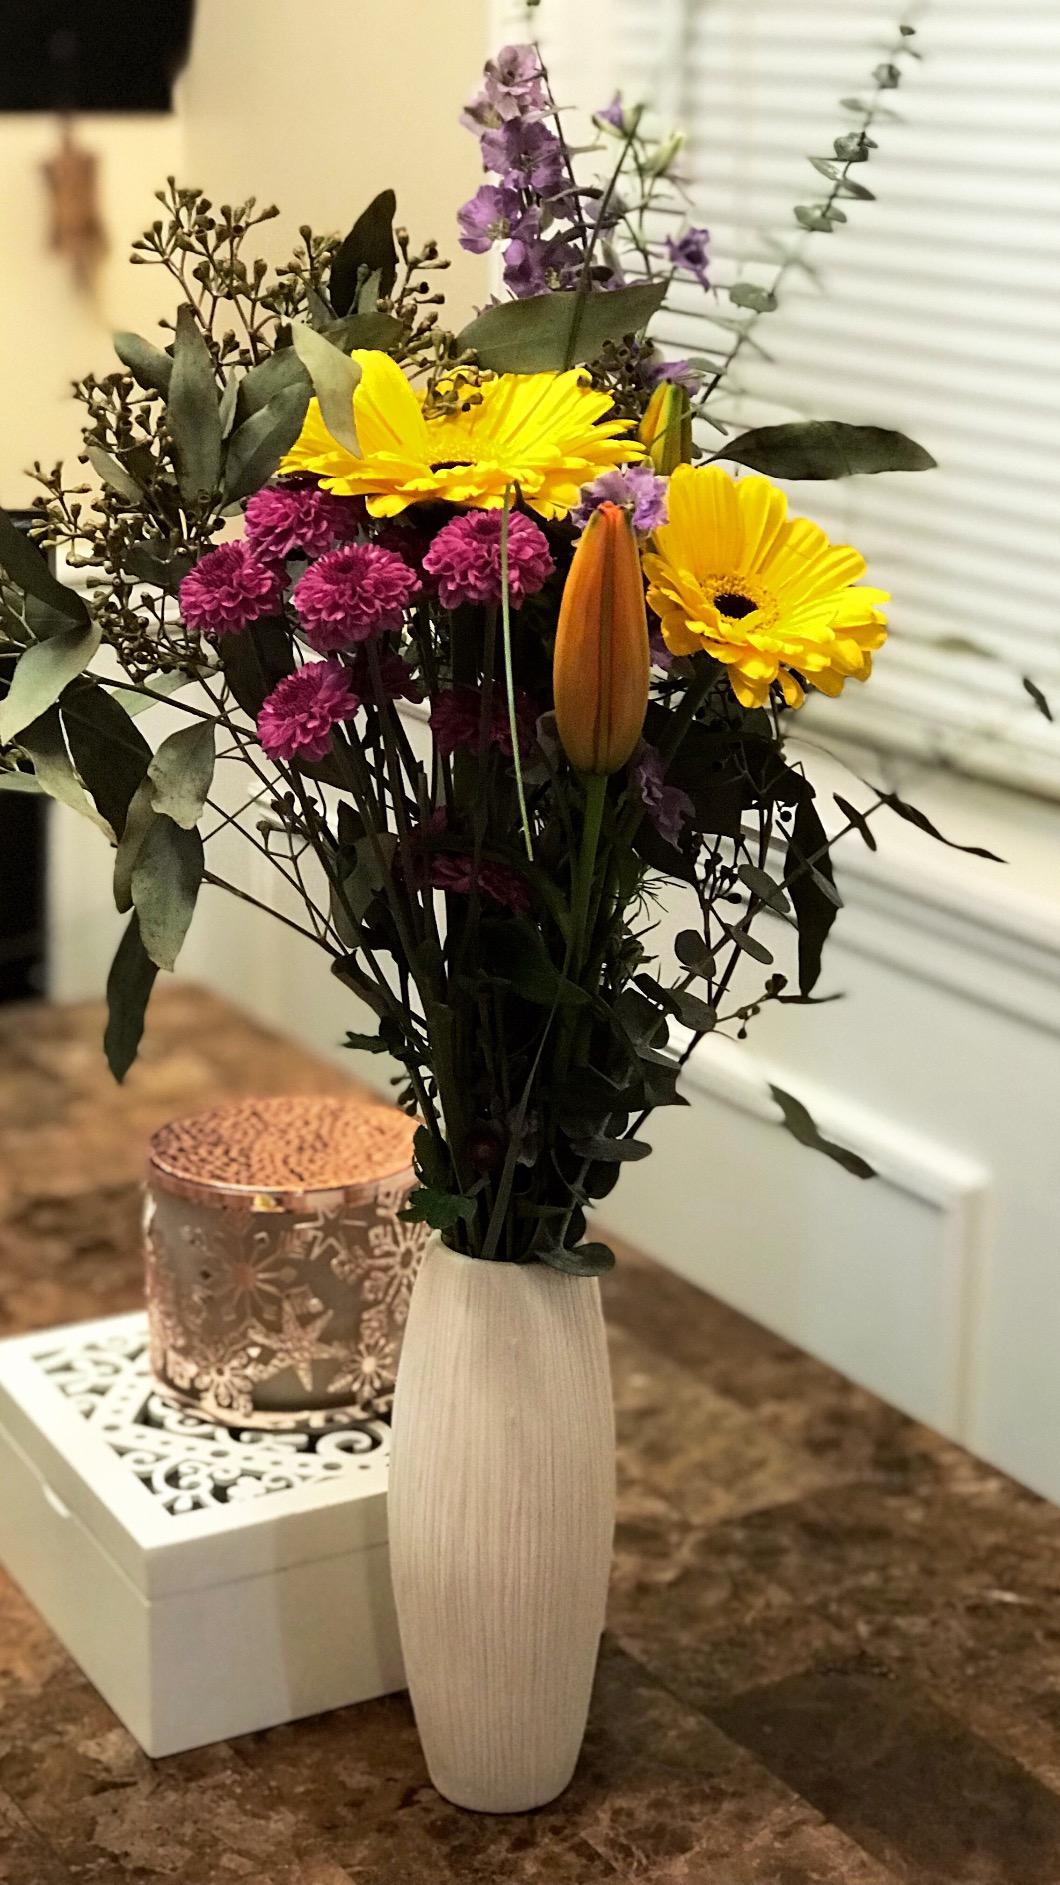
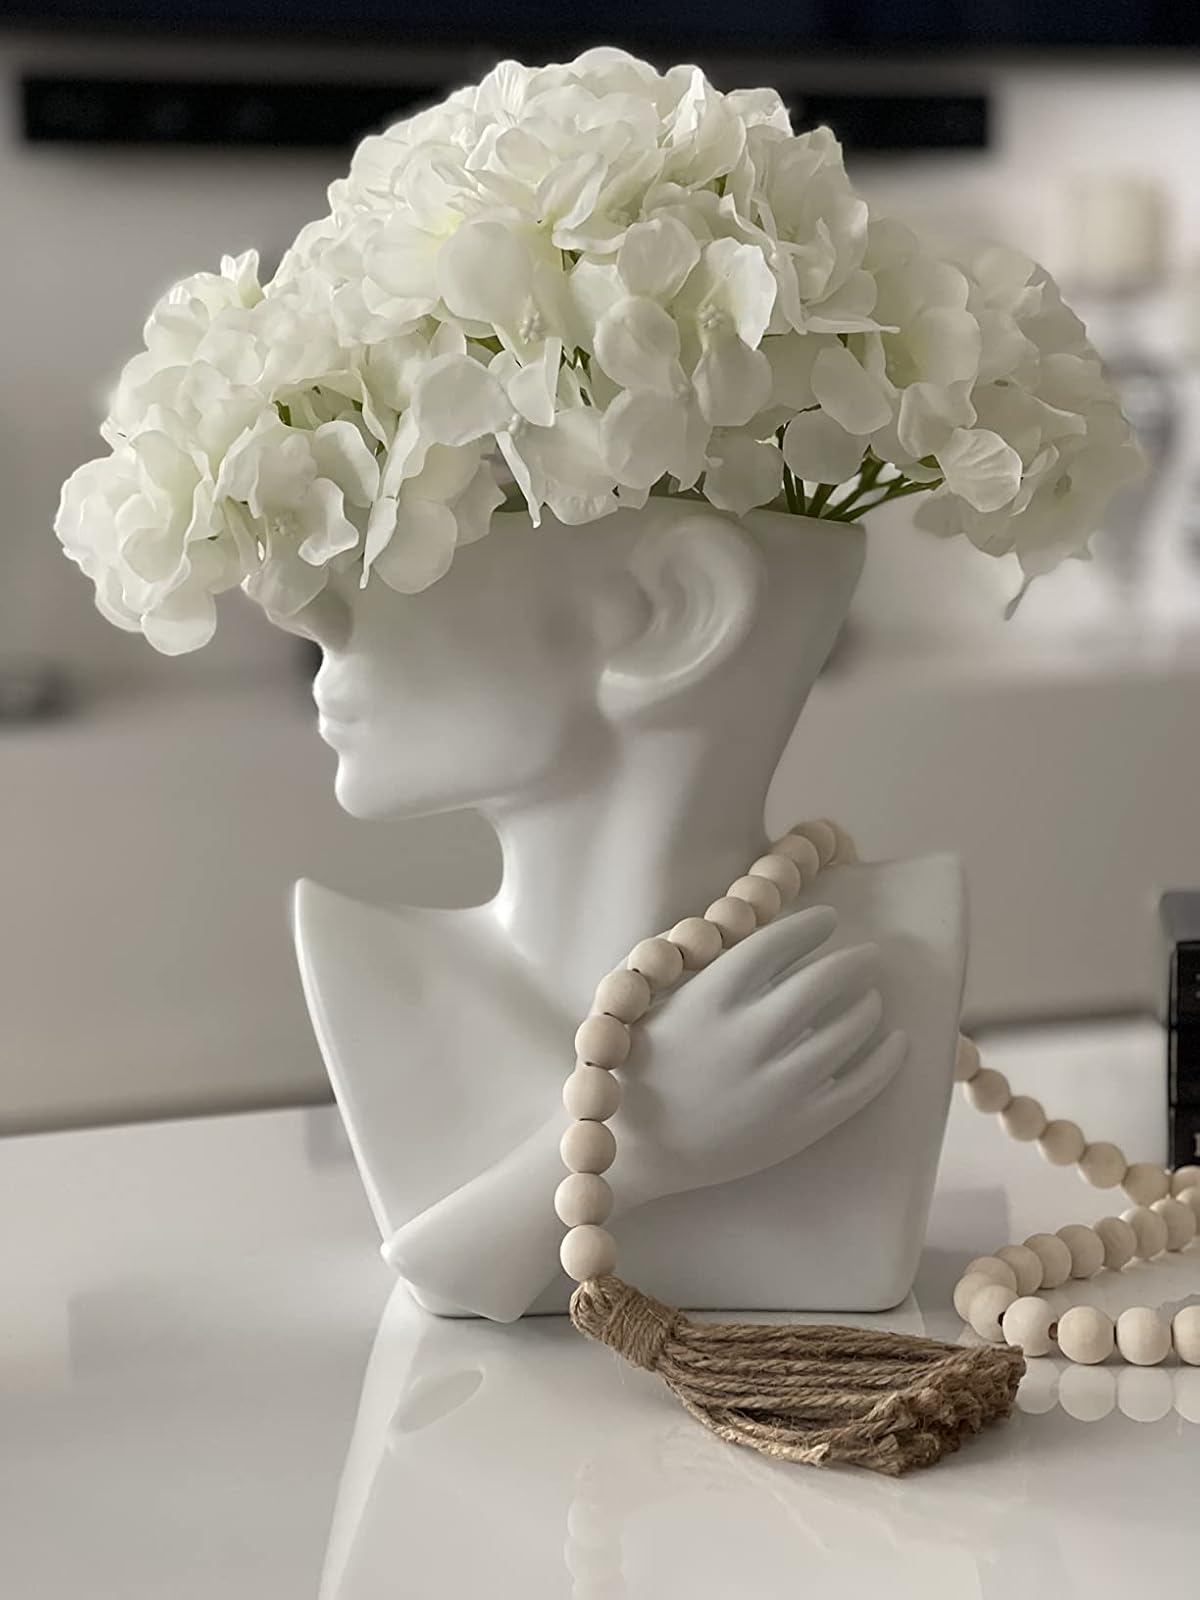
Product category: vase
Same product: no